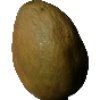
Label: Papaya 1